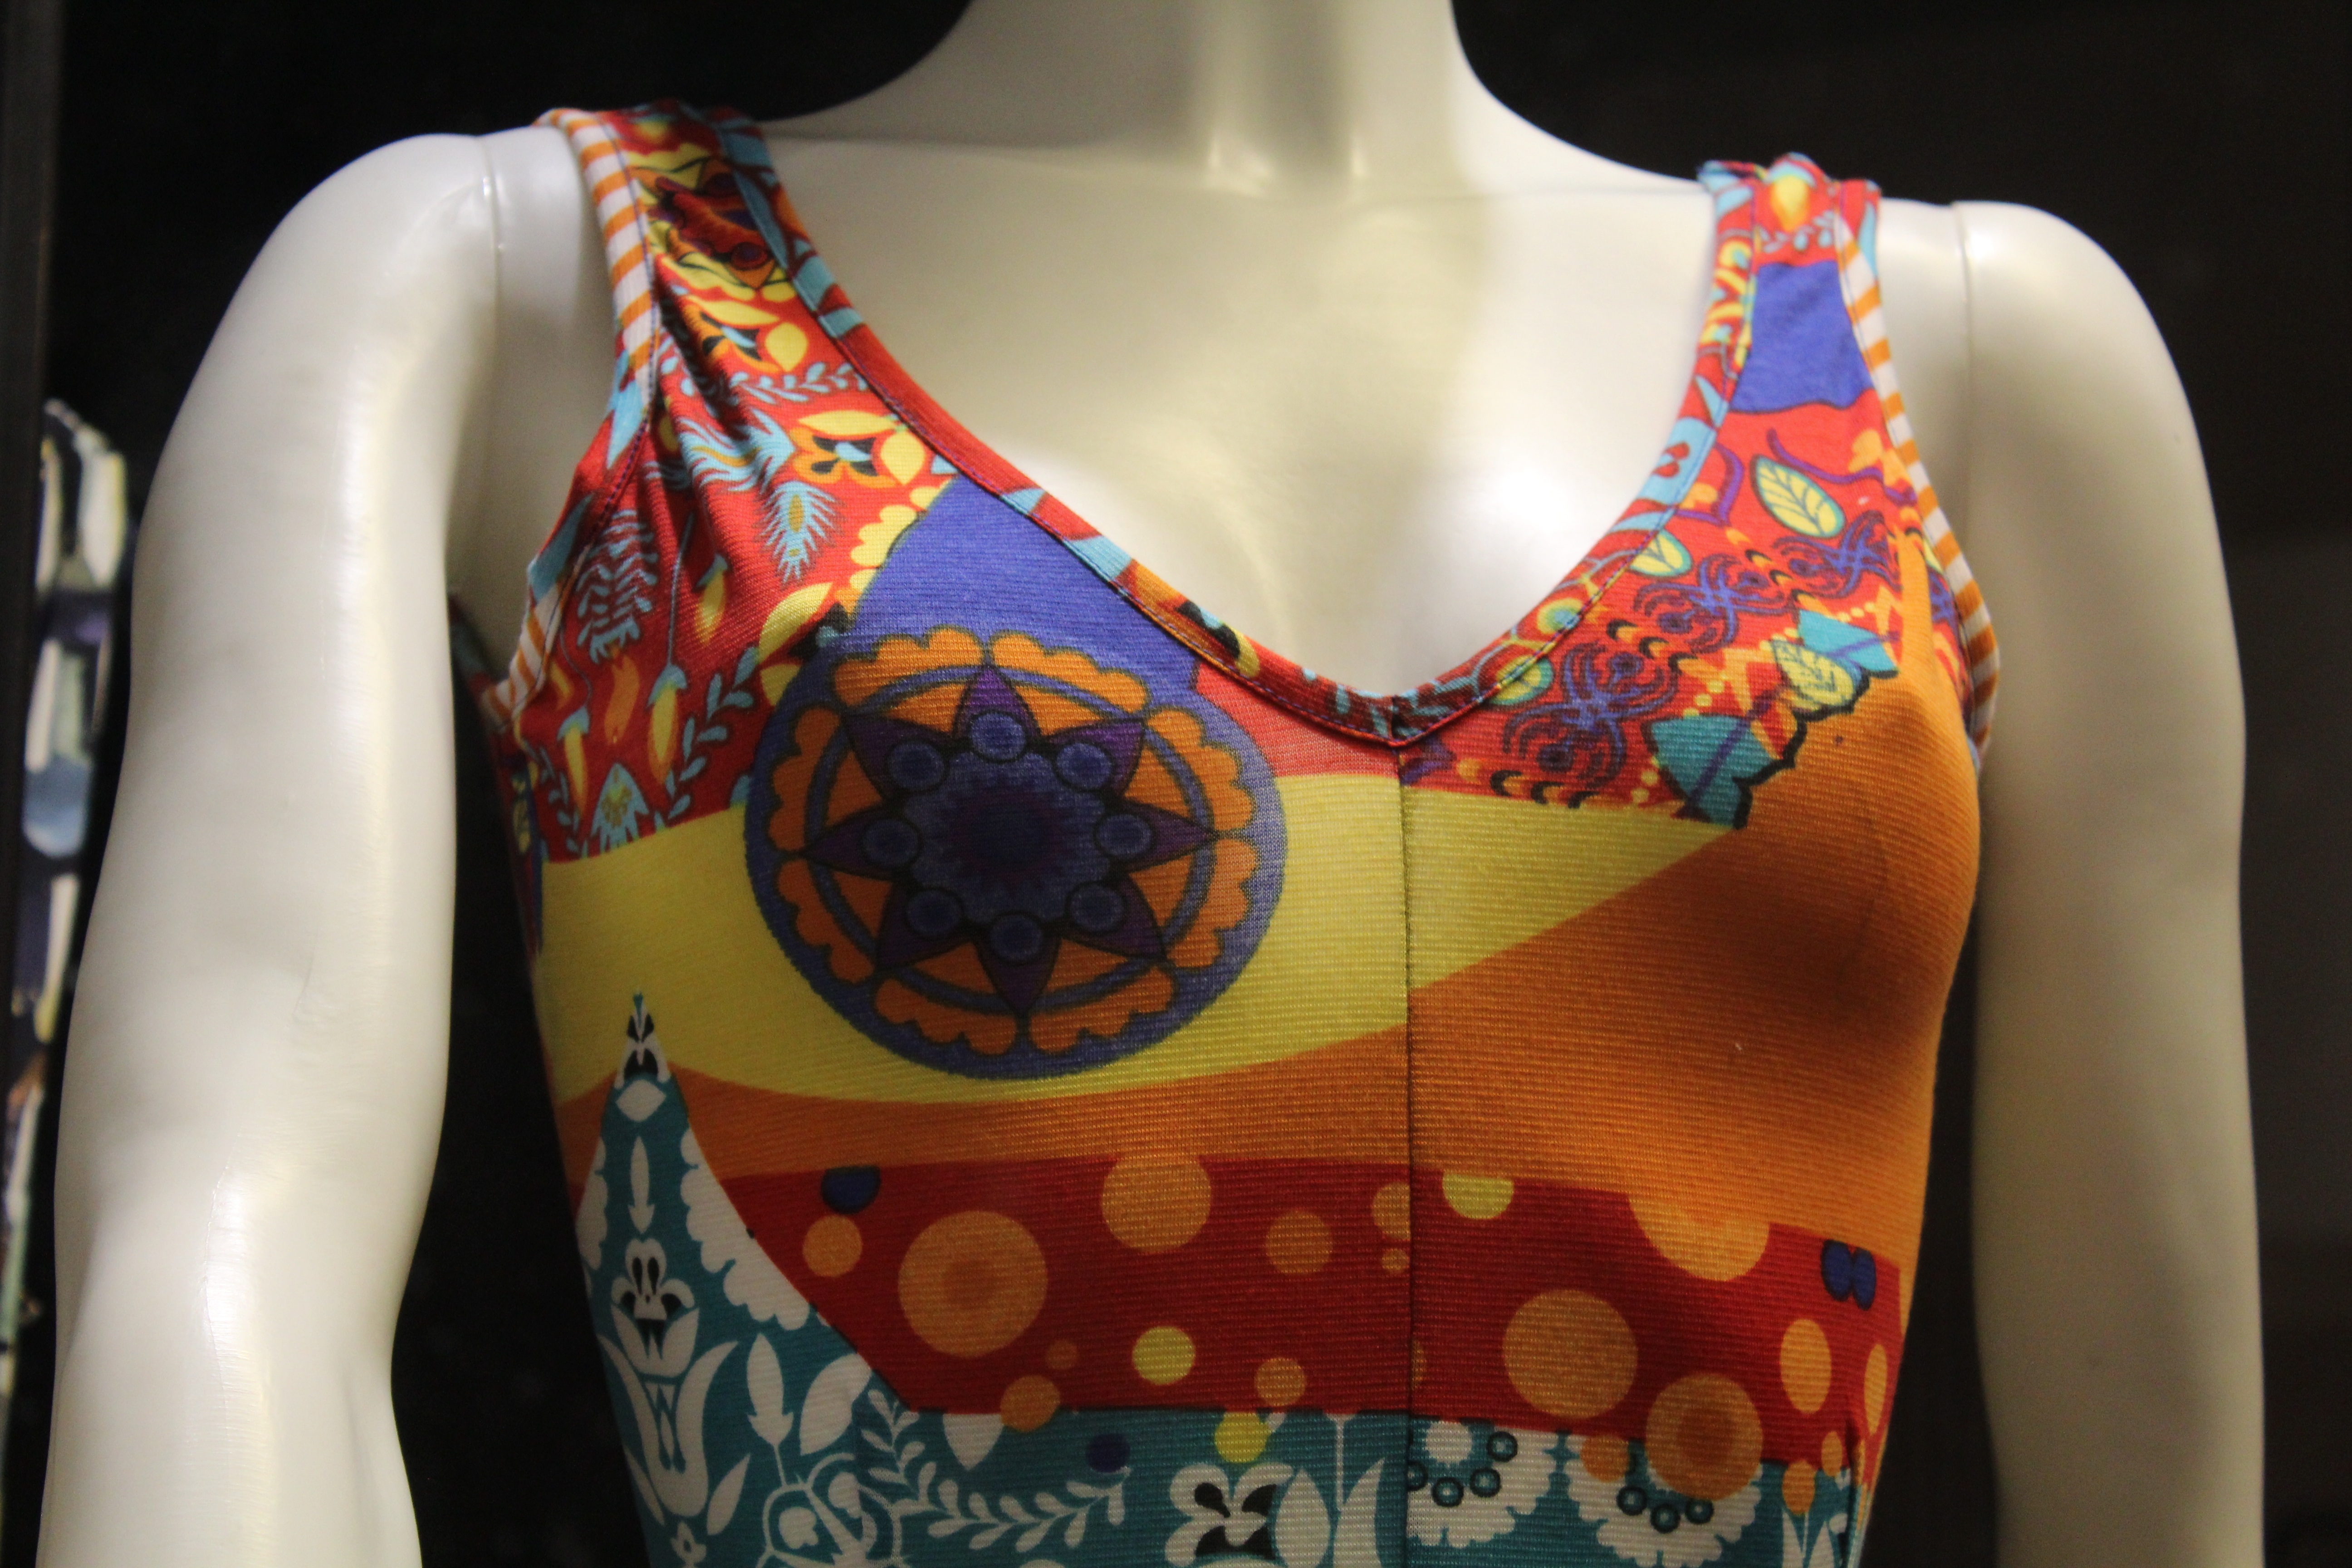
pattern, shop, fashion, clothing, yellow, arm, swimwear, chest, human body, textile, art, dress, design, neck, dummy, clothes, showcase, women's clothing, female dress, women's dress